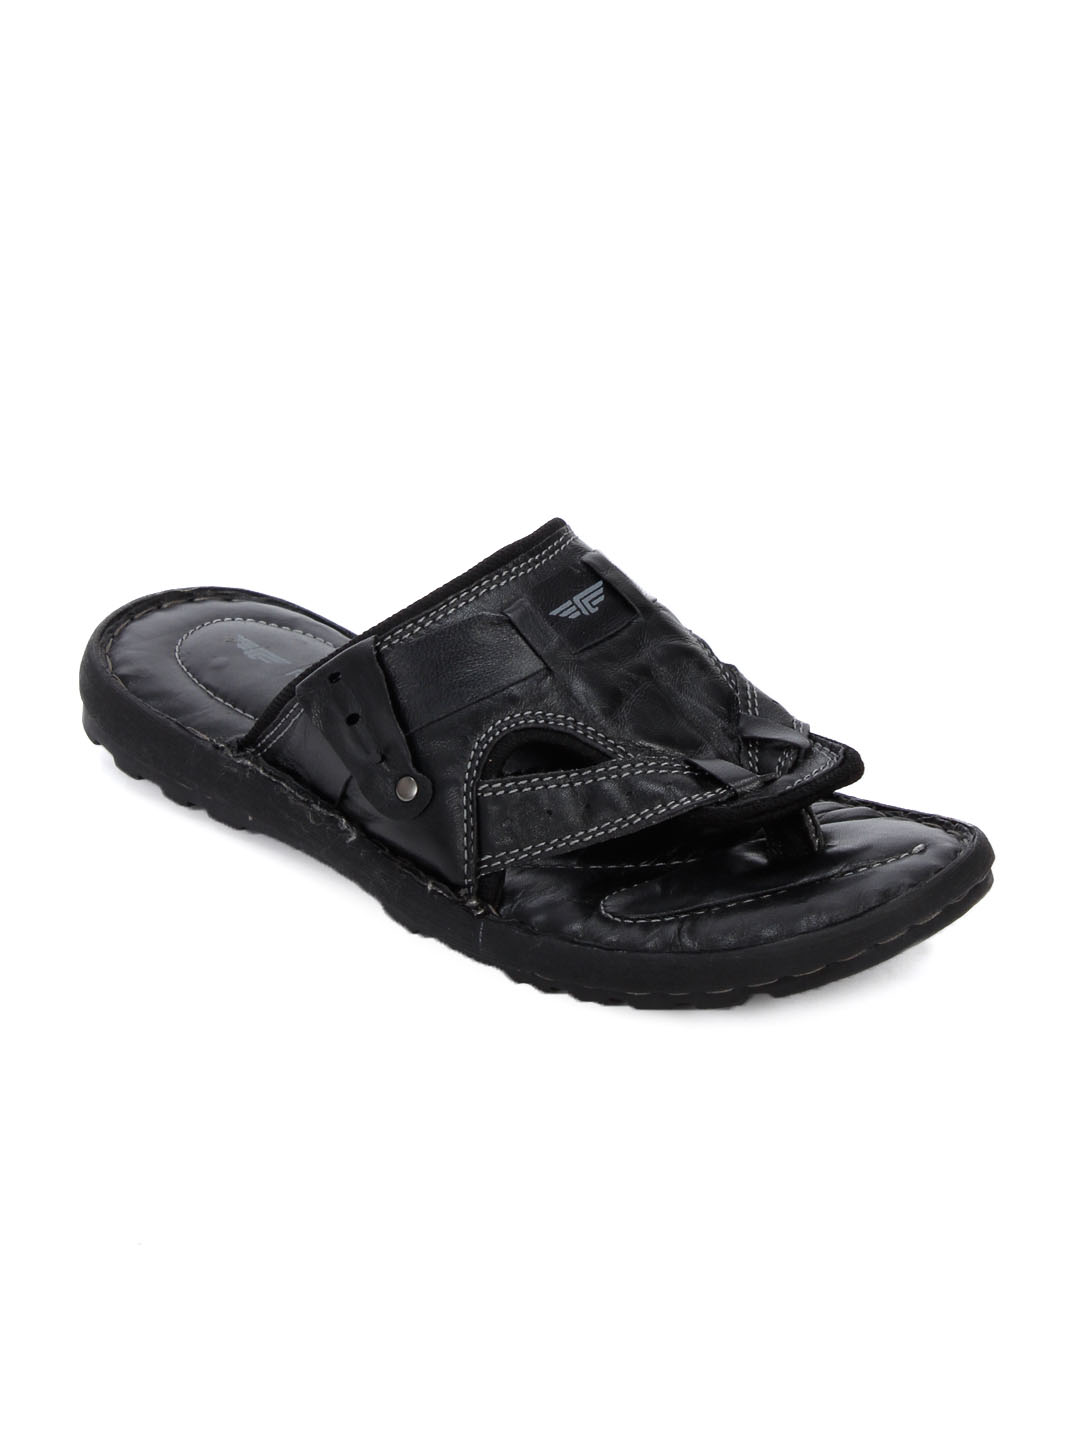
Red Tape Men Casual Black Sandals
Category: Footwear / Sandal / Sandals
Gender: Men
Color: Black
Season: Winter 2018
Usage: Casual